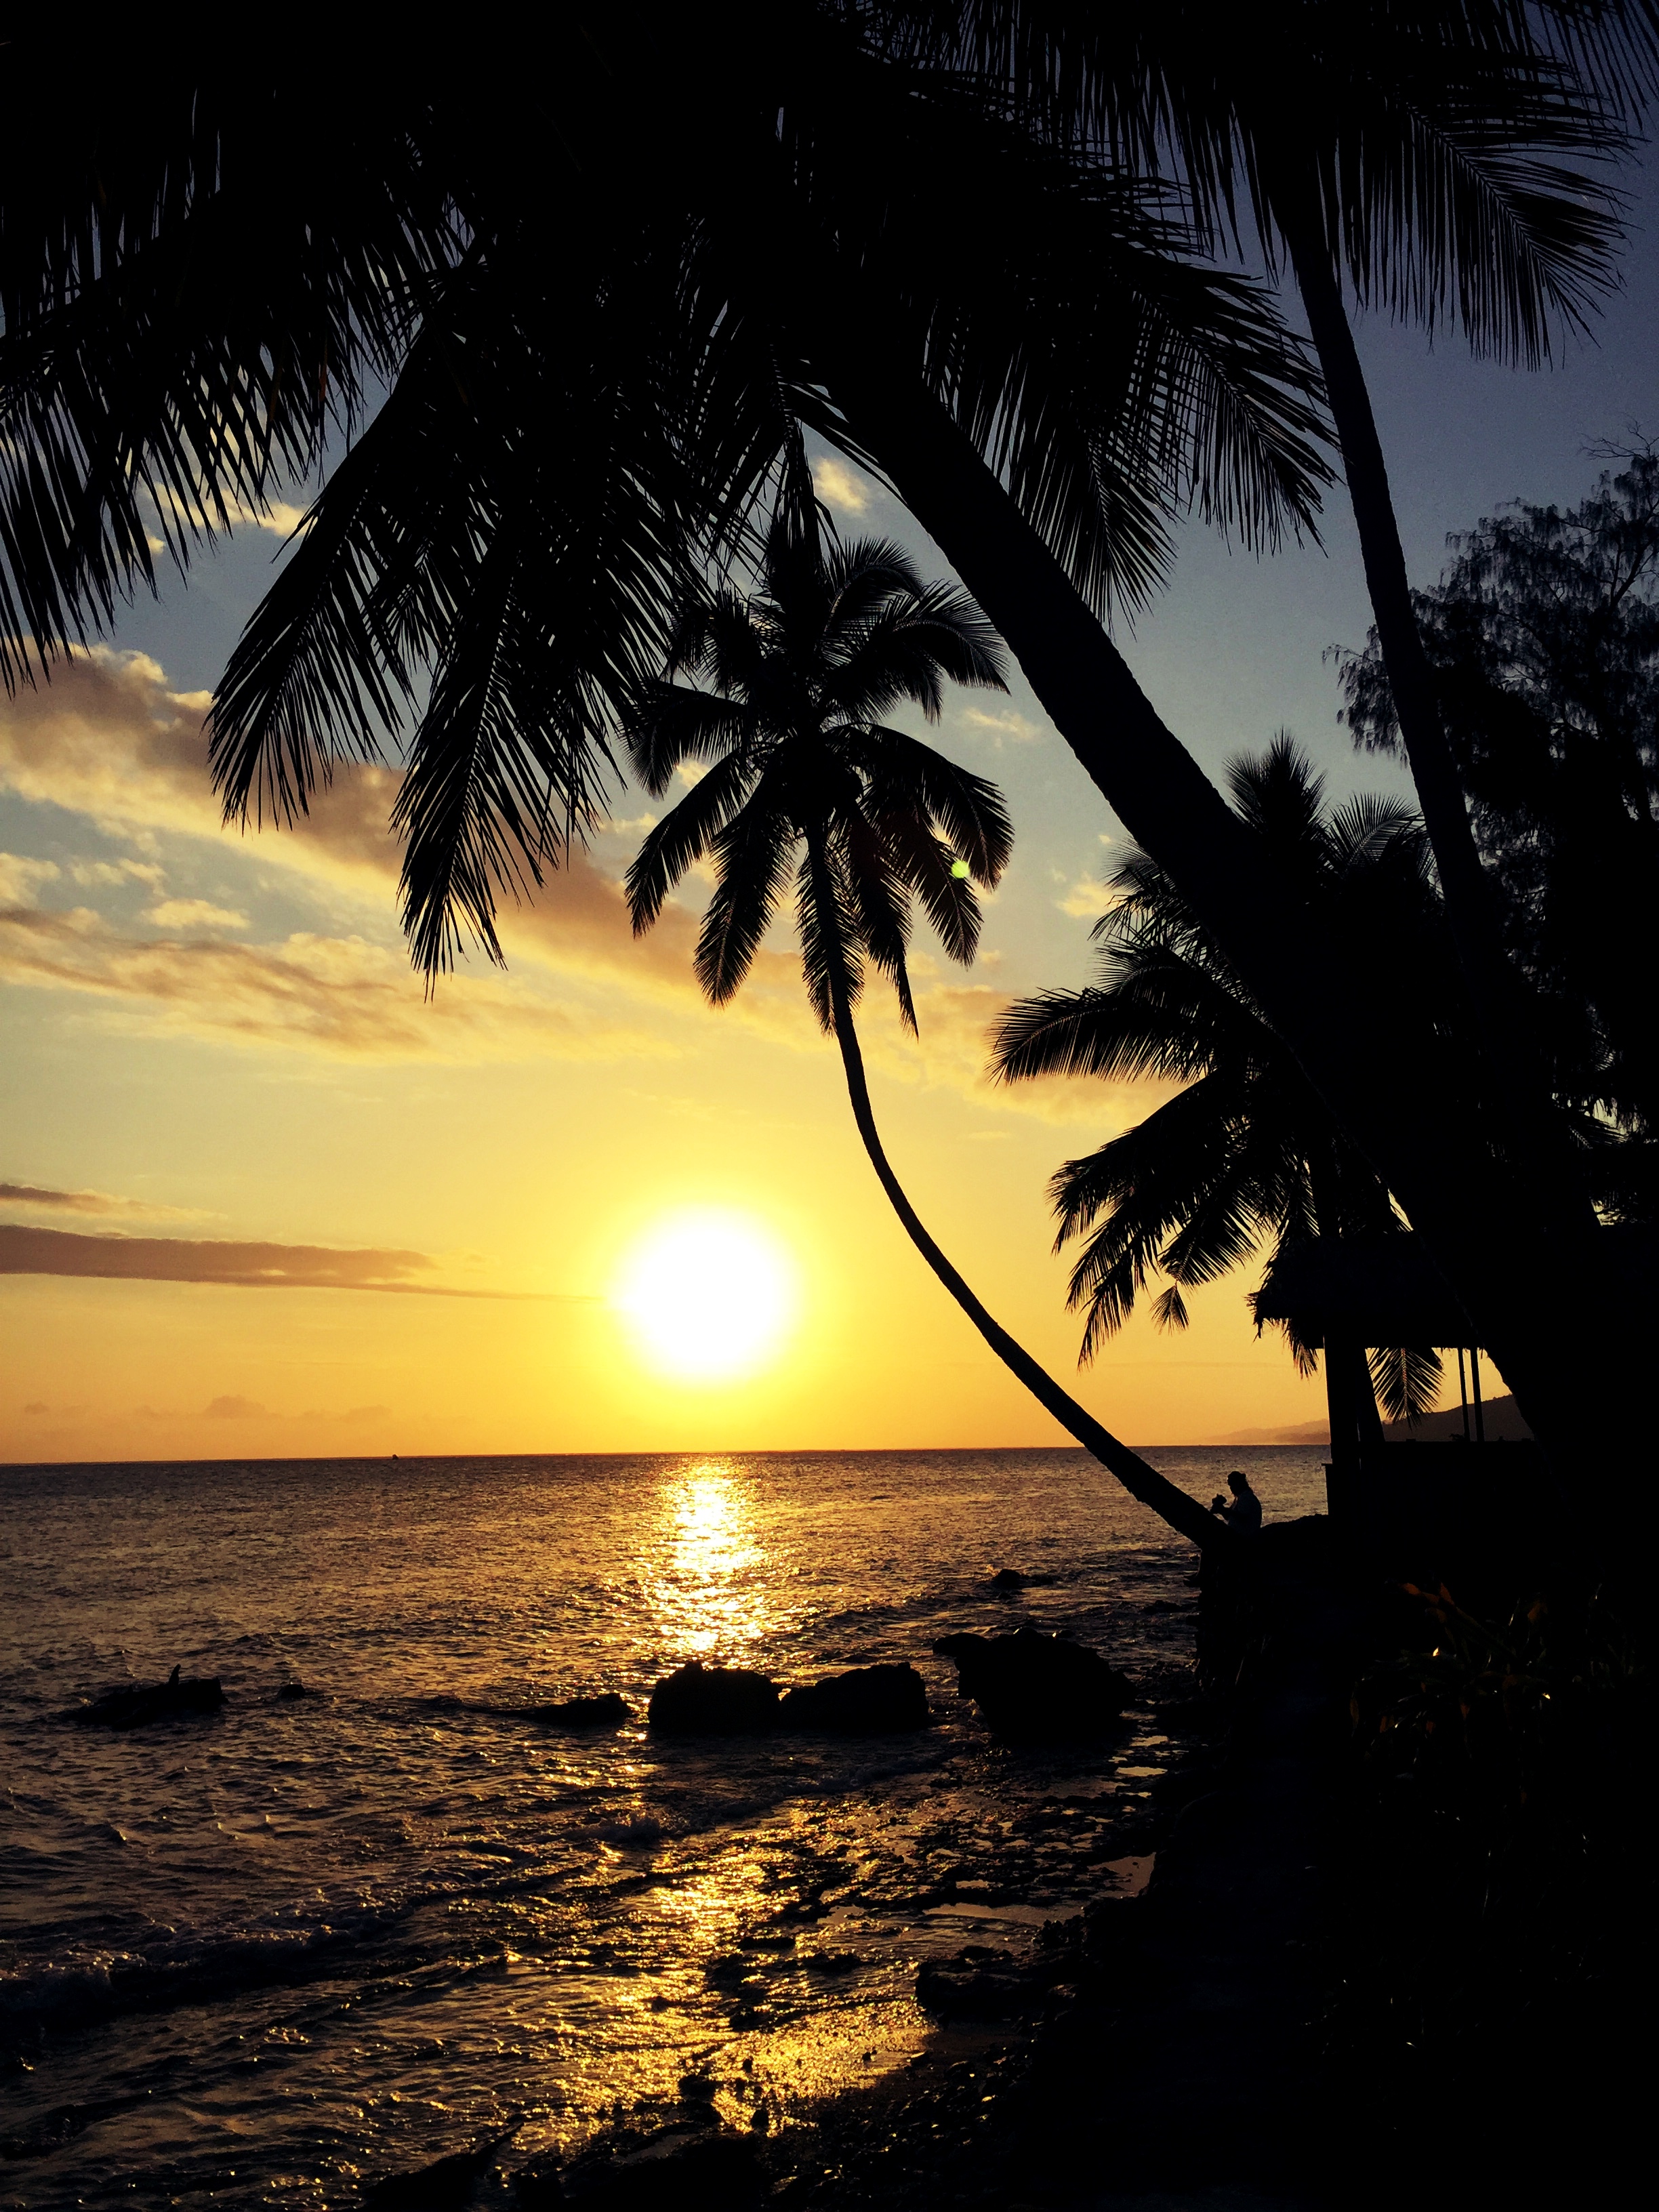
beach, sea, coast, tree, water, sand, ocean, horizon, silhouette, person, sun, sunrise, sunset, palm tree, sunlight, morning, shore, wave, dawn, summer, vacation, dusk, evening, reflection, tropical, seascape, island, seashore, body of water, rocks, arecales